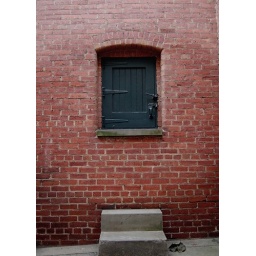
the door in the wall